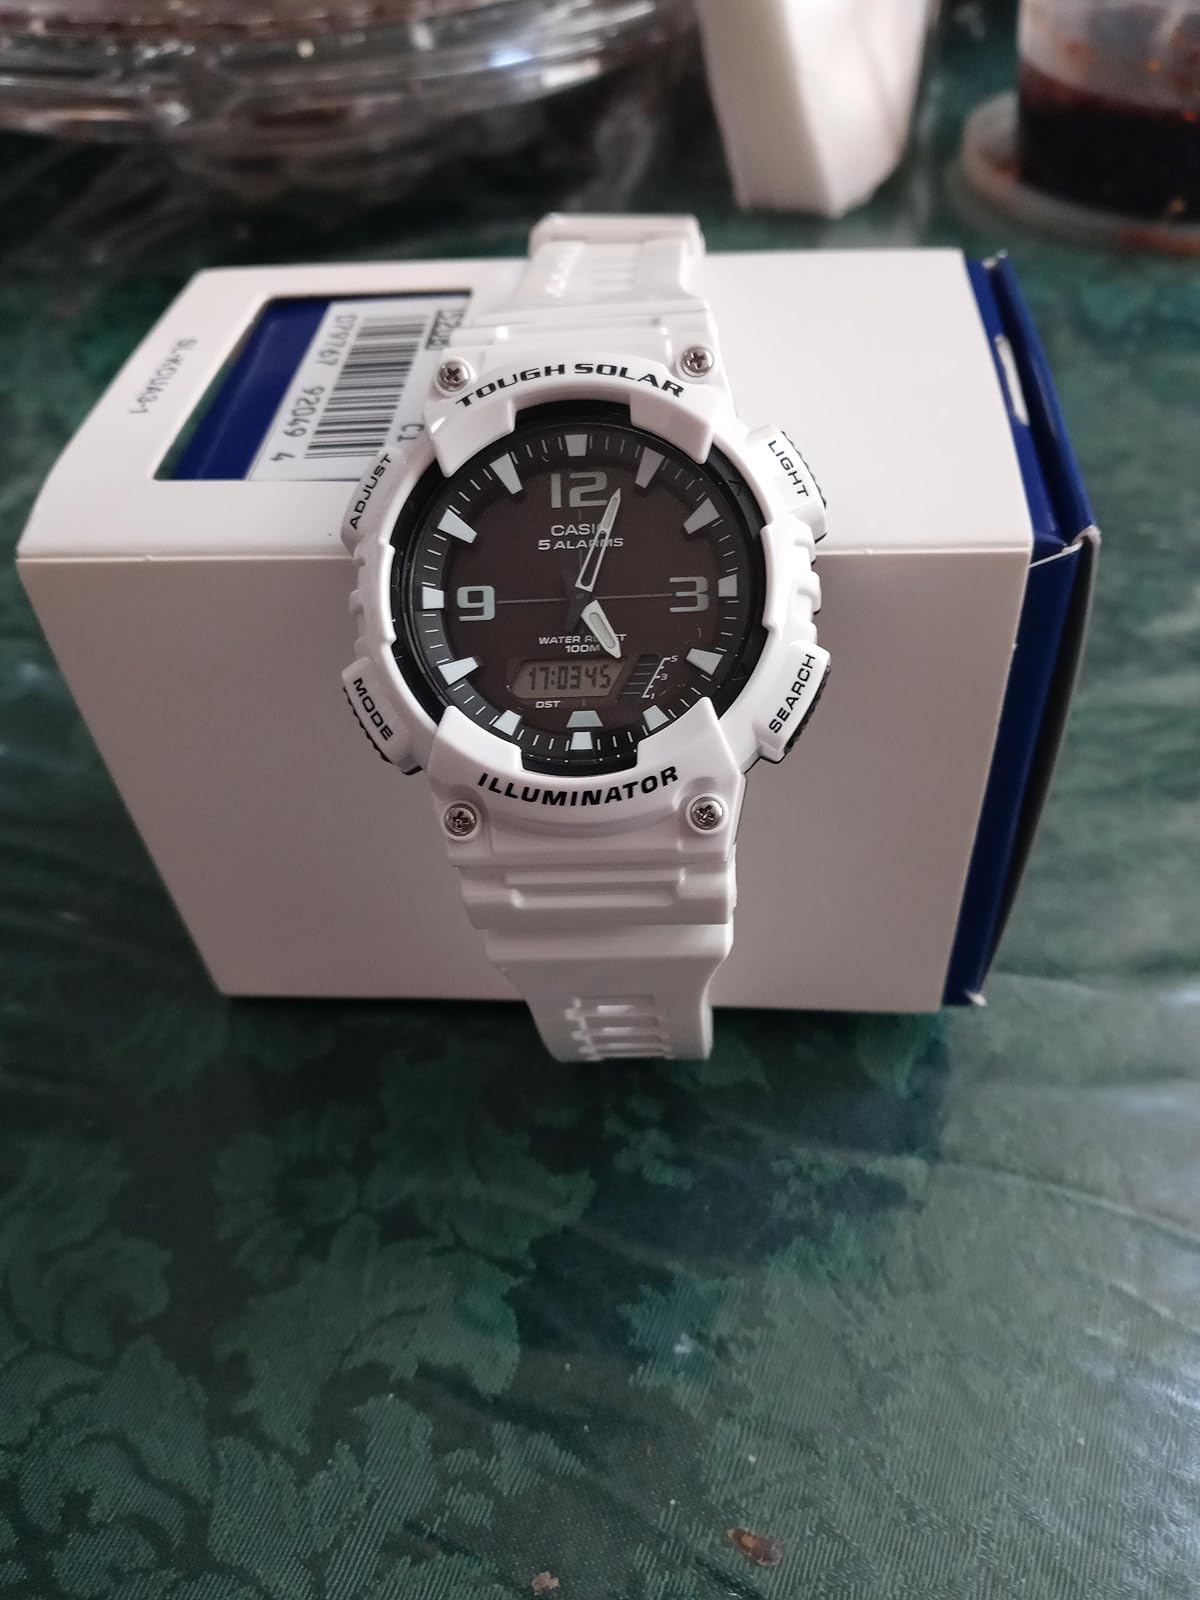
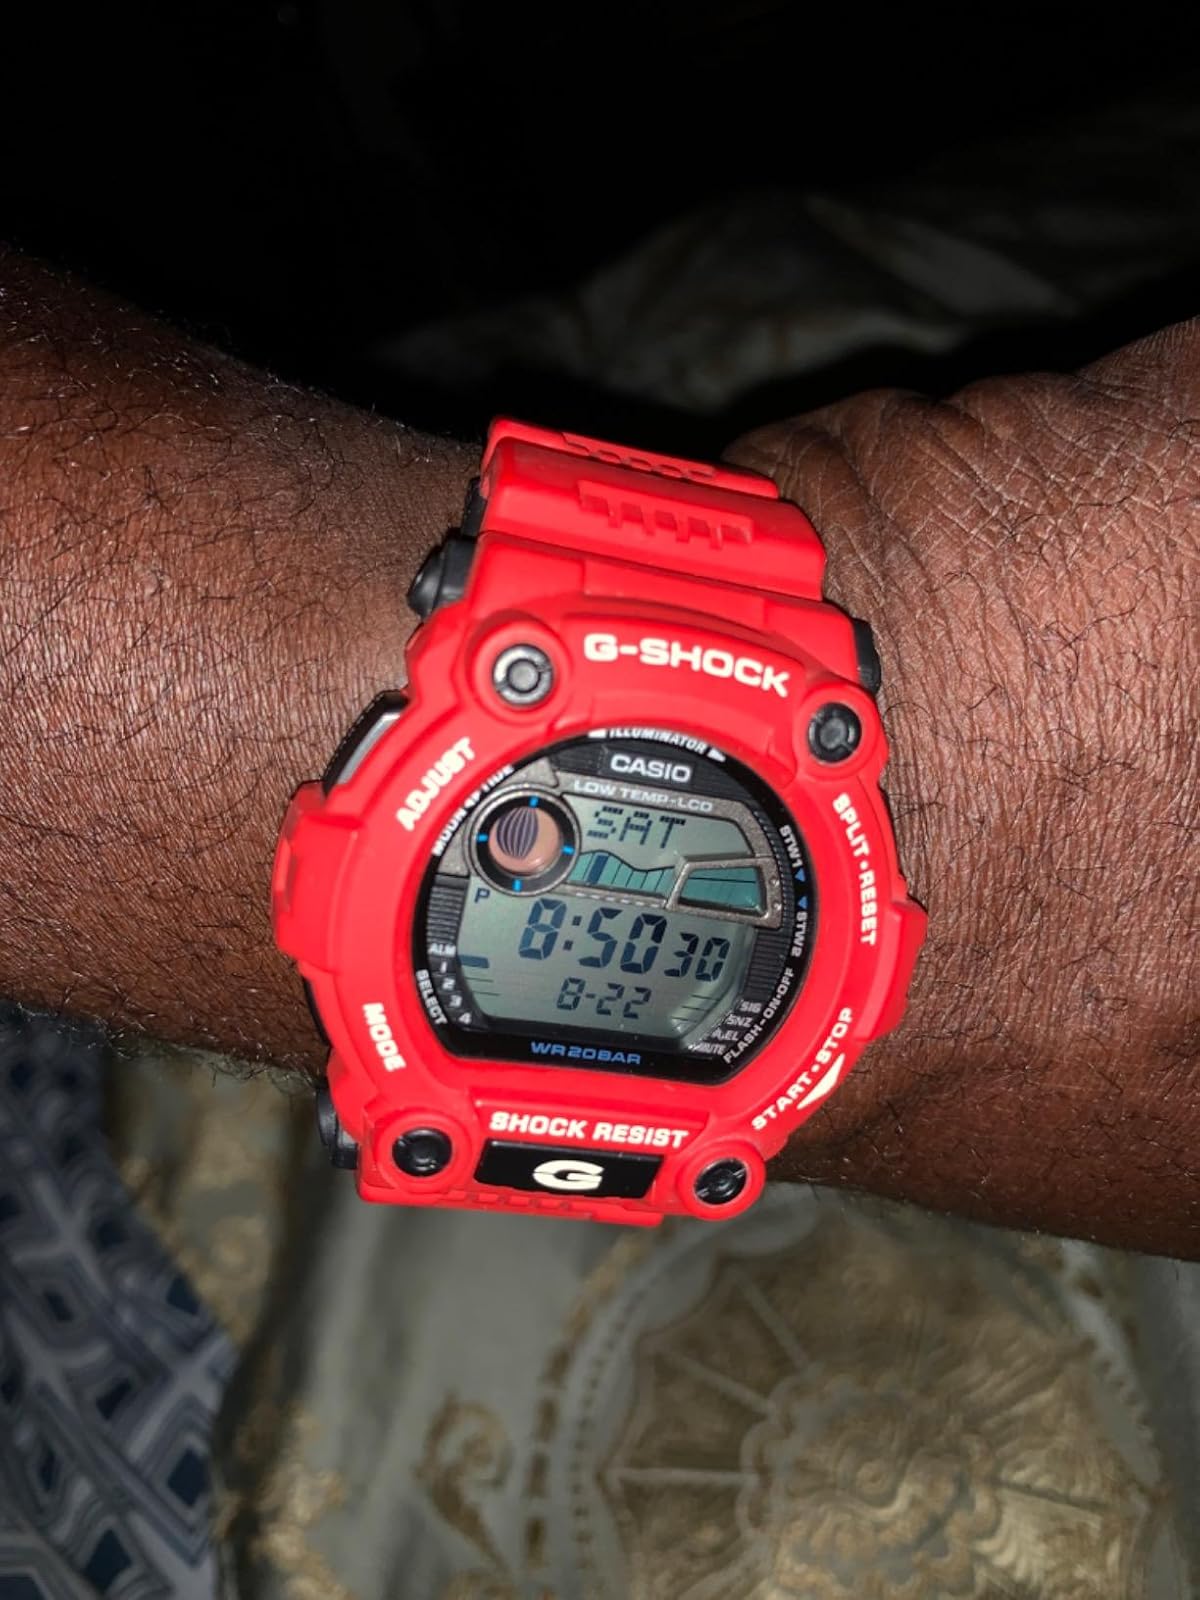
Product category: accessories_watch
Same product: no